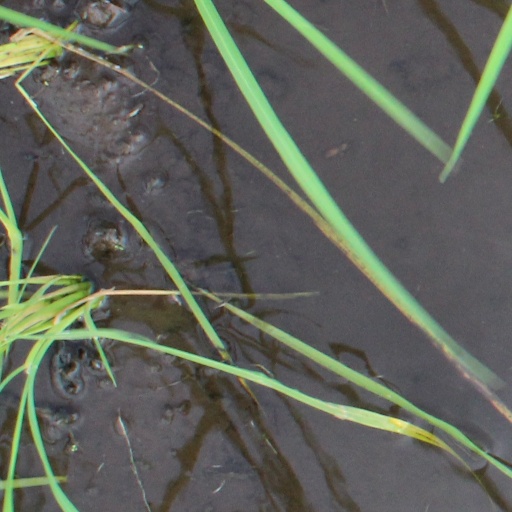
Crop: rice